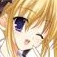
Portrait style: Anime Portrait